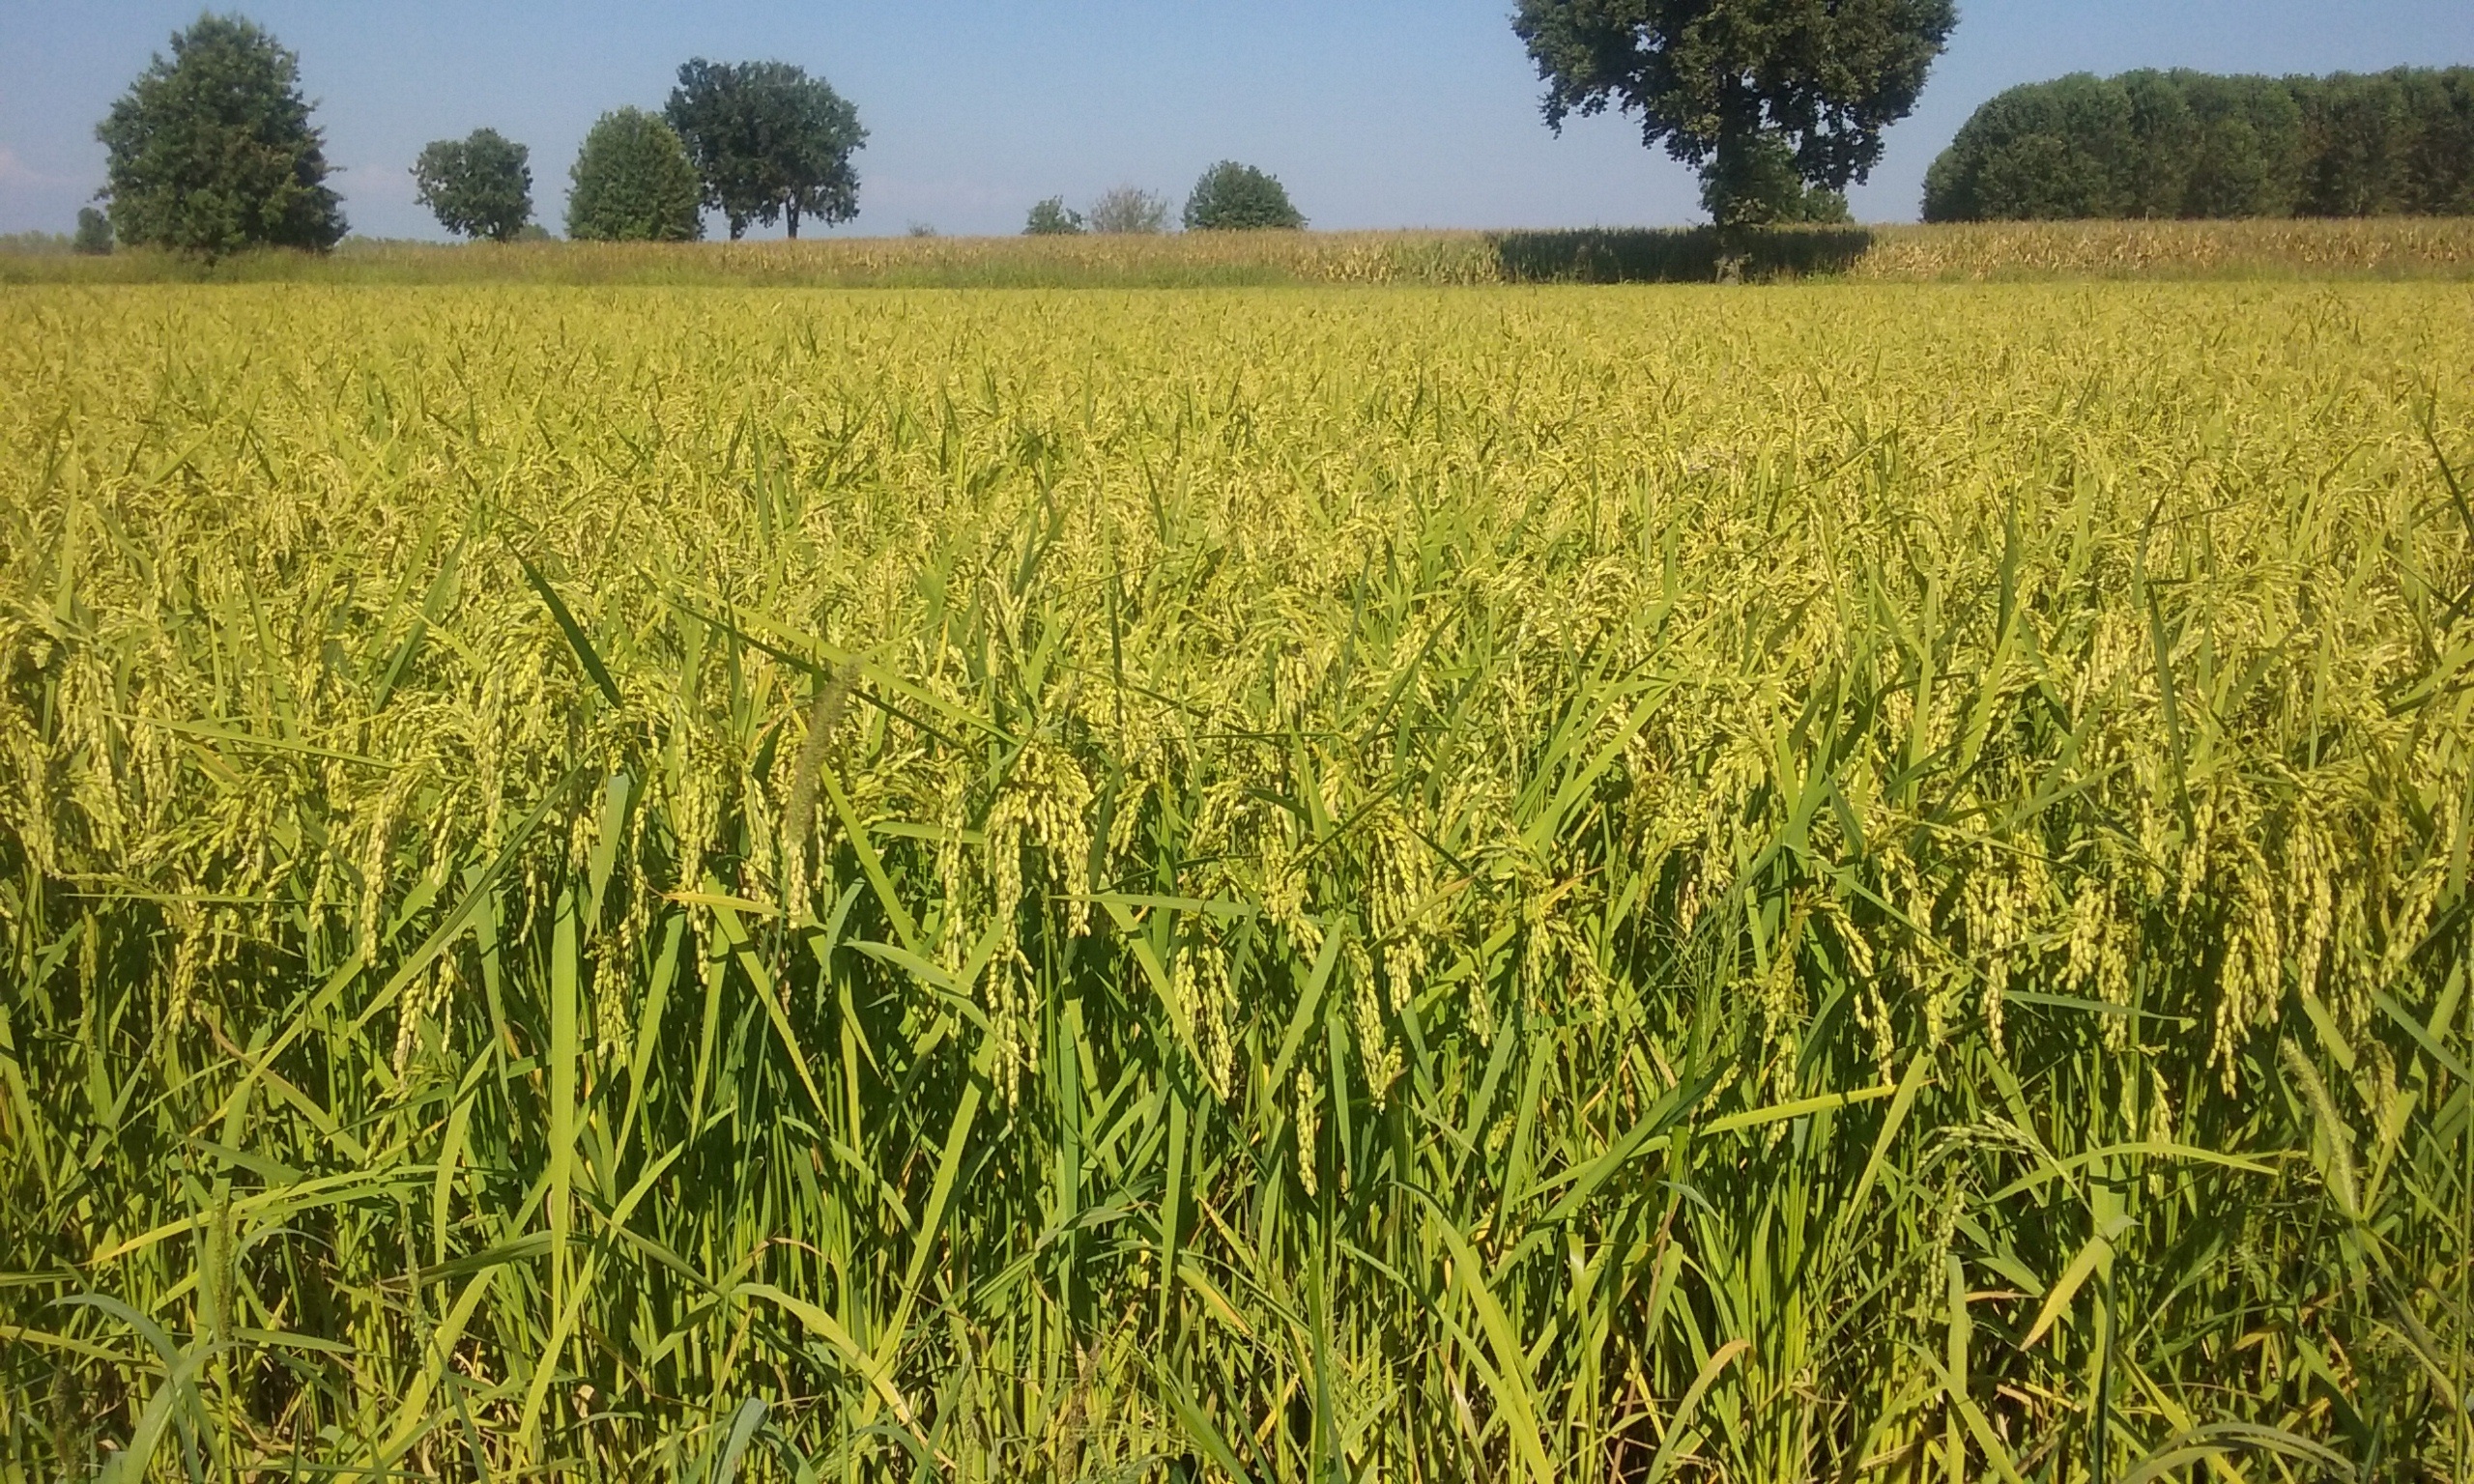
plant, field, meadow, wheat, prairie, summer, food, produce, crop, pasture, agriculture, grassland, ears, rye, paddy field, flowering plant, triticale, rice field, grass family, land plant